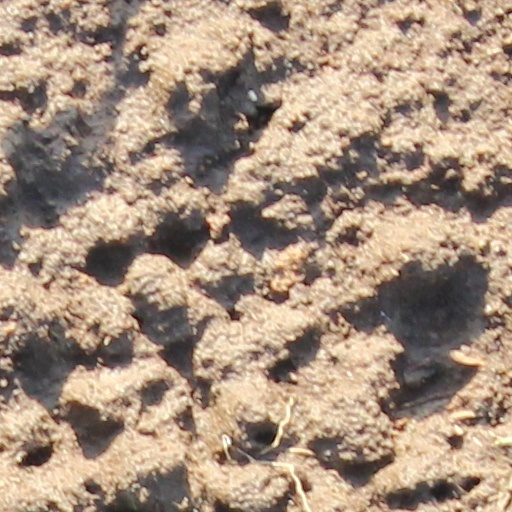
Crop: wheat